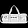
Label: Bag